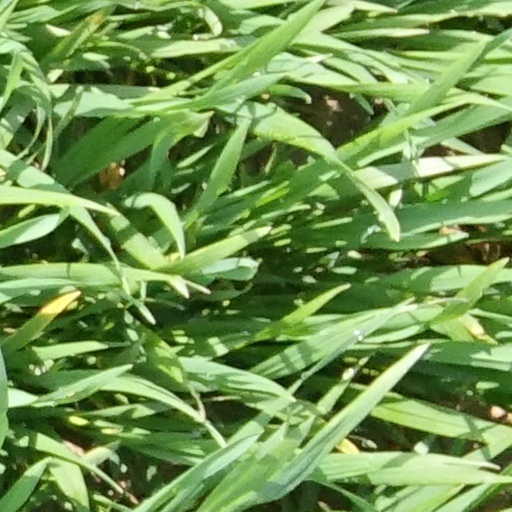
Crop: wheat